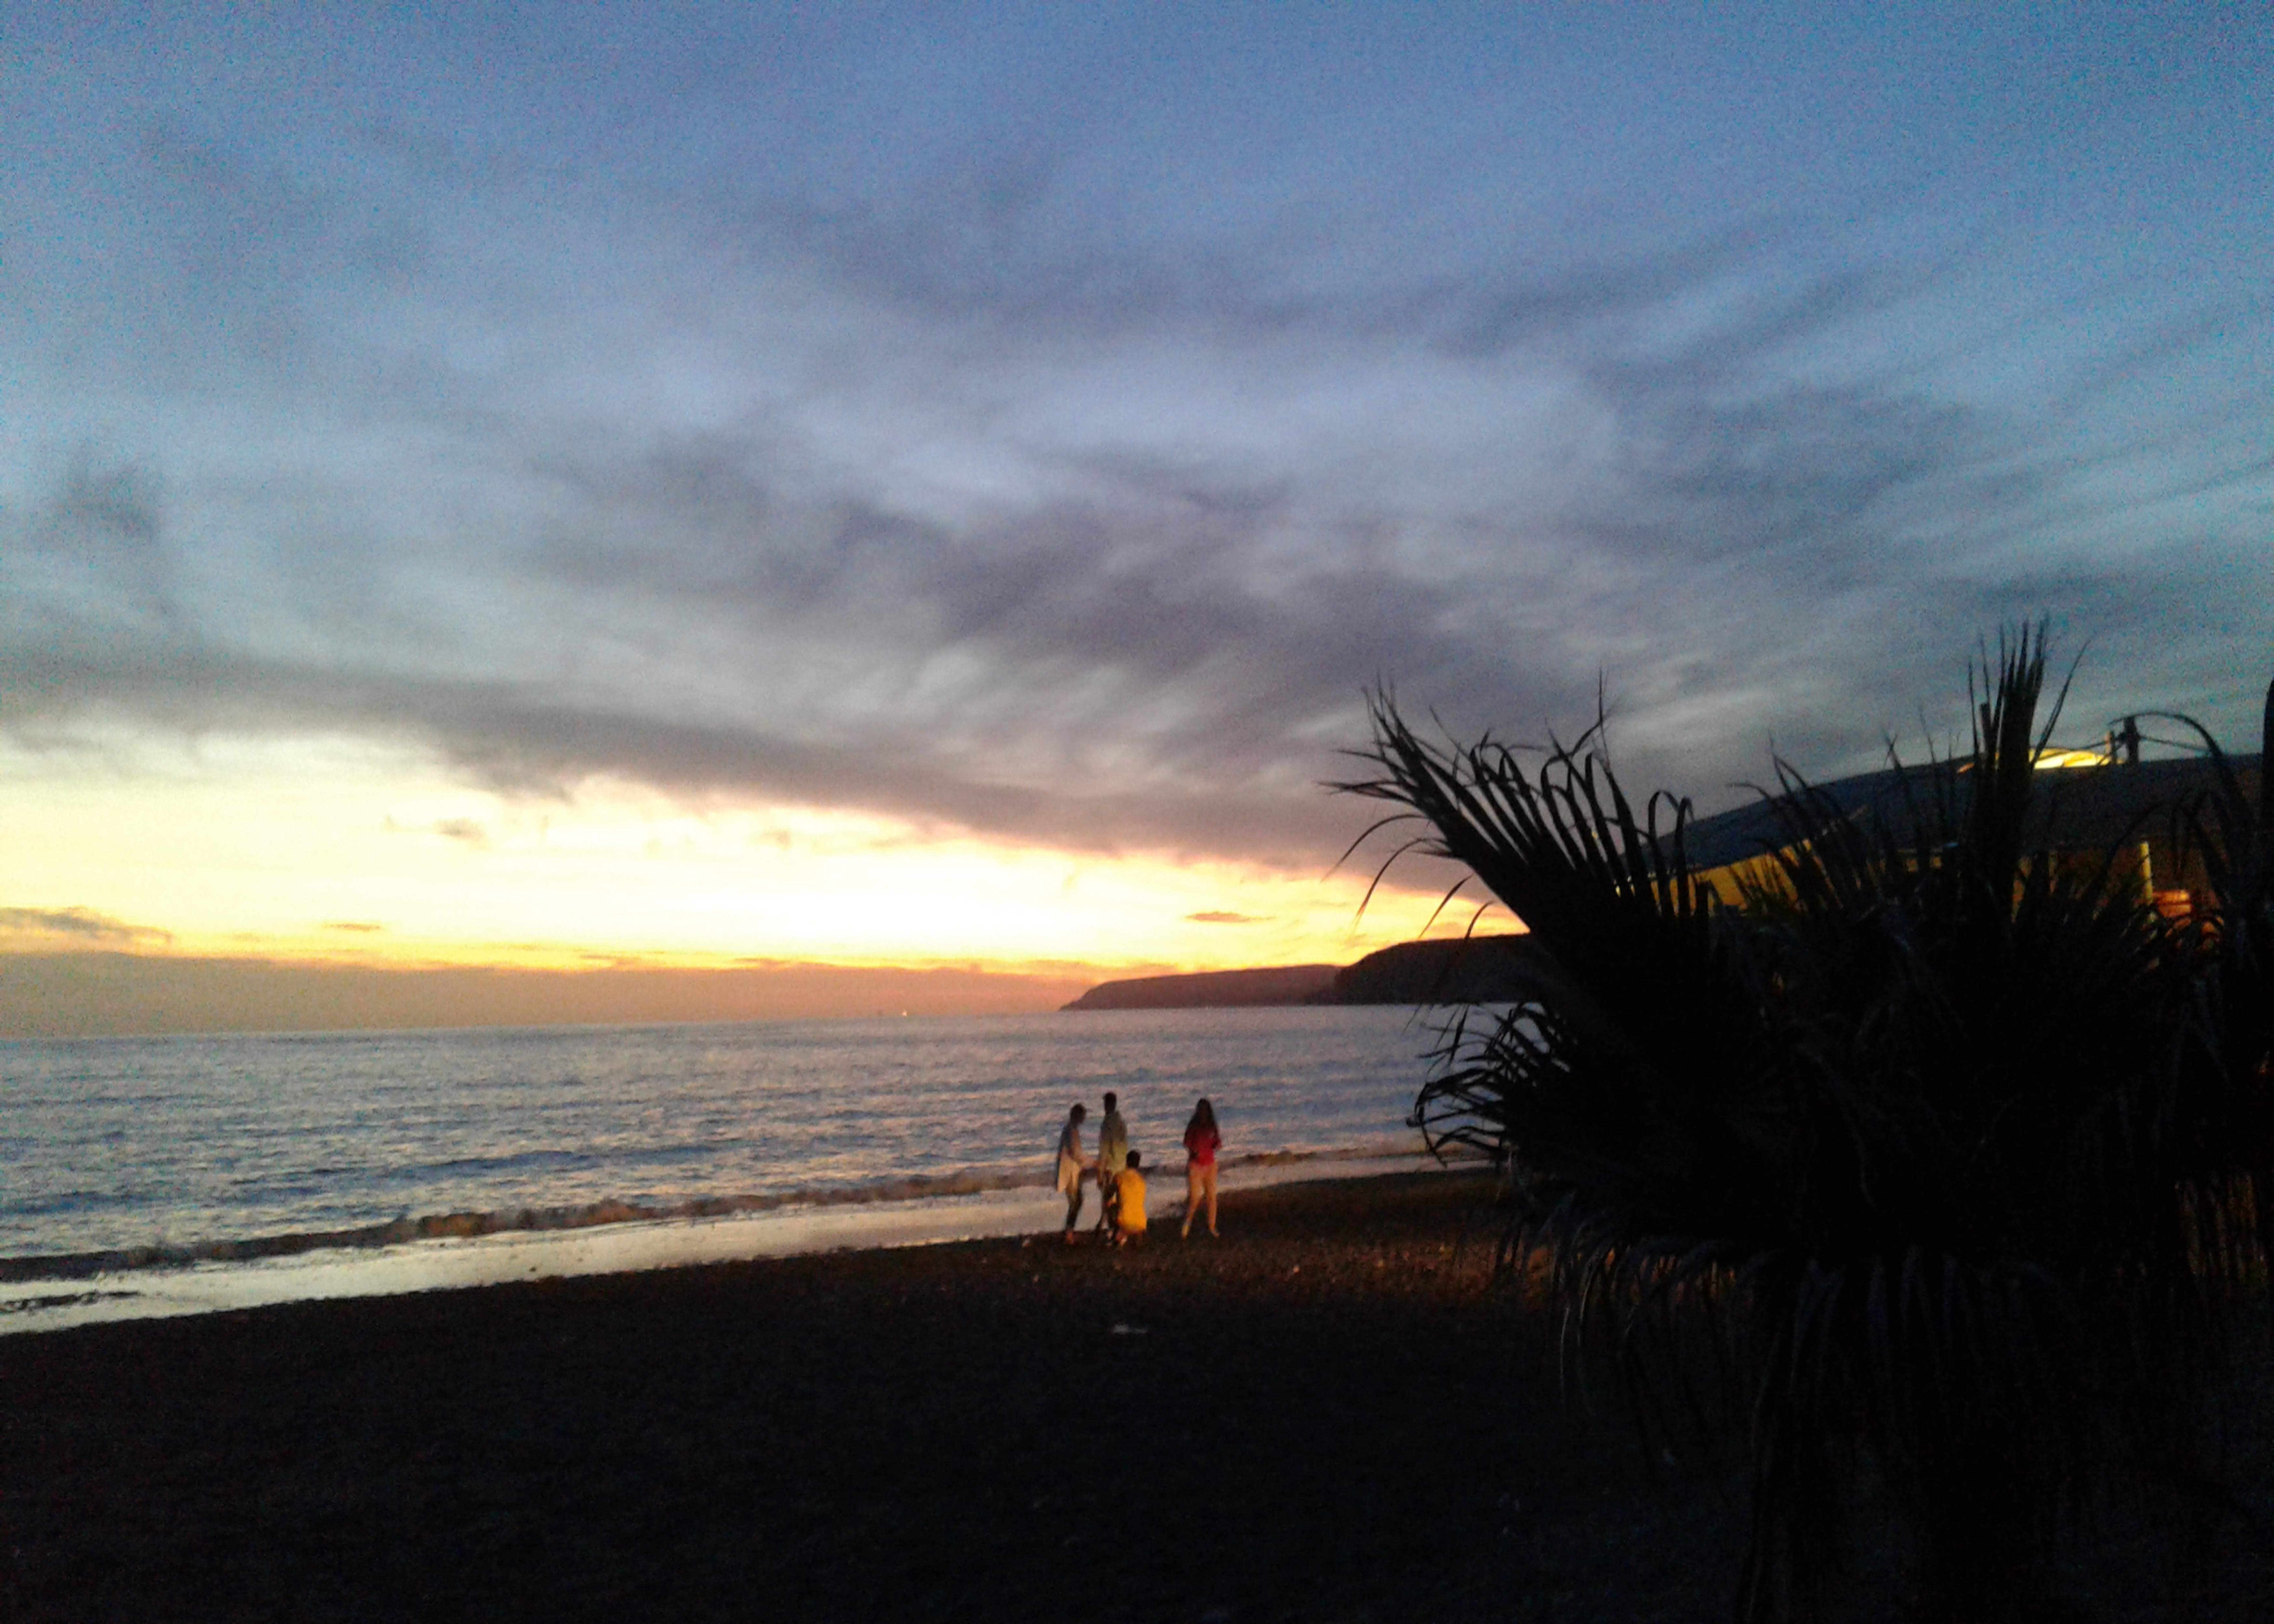
sunset, sea, sky, beach, clouds, sand, water, yellow, cloud, plant, afterglow, dusk, sunlight, coastal and oceanic landforms, sunrise, red sky at morning, landscape, horizon, Tints and shades, arecales, calm, lake, shore, wood, wind wave, sun, cumulus, dawn, leisure, travel, tropics, palm tree, bay, coast, tree, meteorological phenomenon, ocean, evening, wave, rock, hill, headland, sound, reflection, heat, night, shadow, grass, astronomical object, backlighting, vacation, tourism, silhouette, road, caribbean